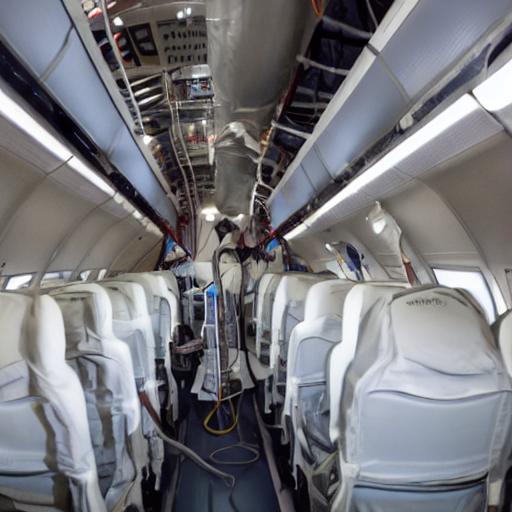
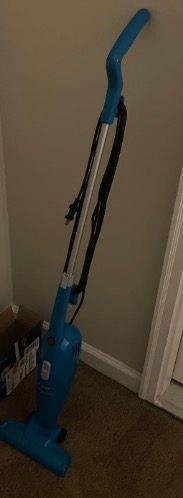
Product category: items_vacuum
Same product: no